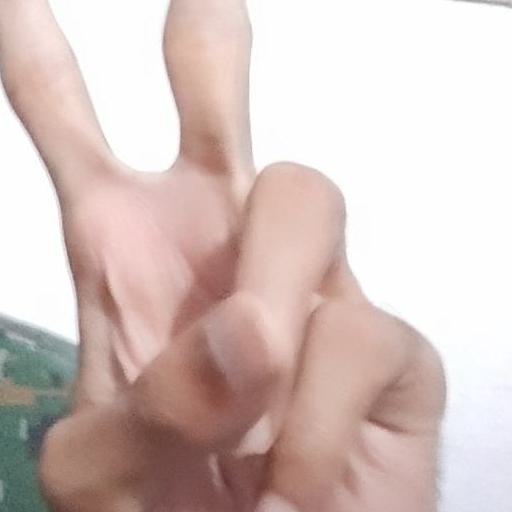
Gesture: peace